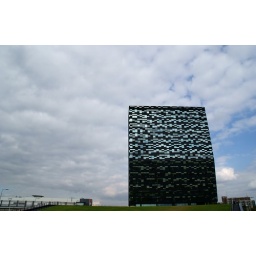
A modern office building in Nijmegen.NijmegenThe Netherlands